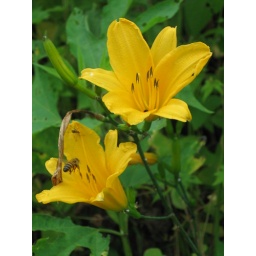
Wild growing yellow flower found in the hills of Korea with a bee stopping by for a visit.